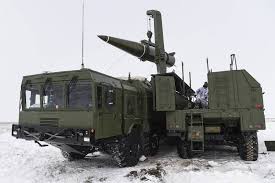
Label: Air Defense